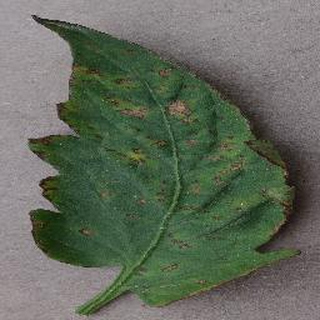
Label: tomato_bacterial_spot